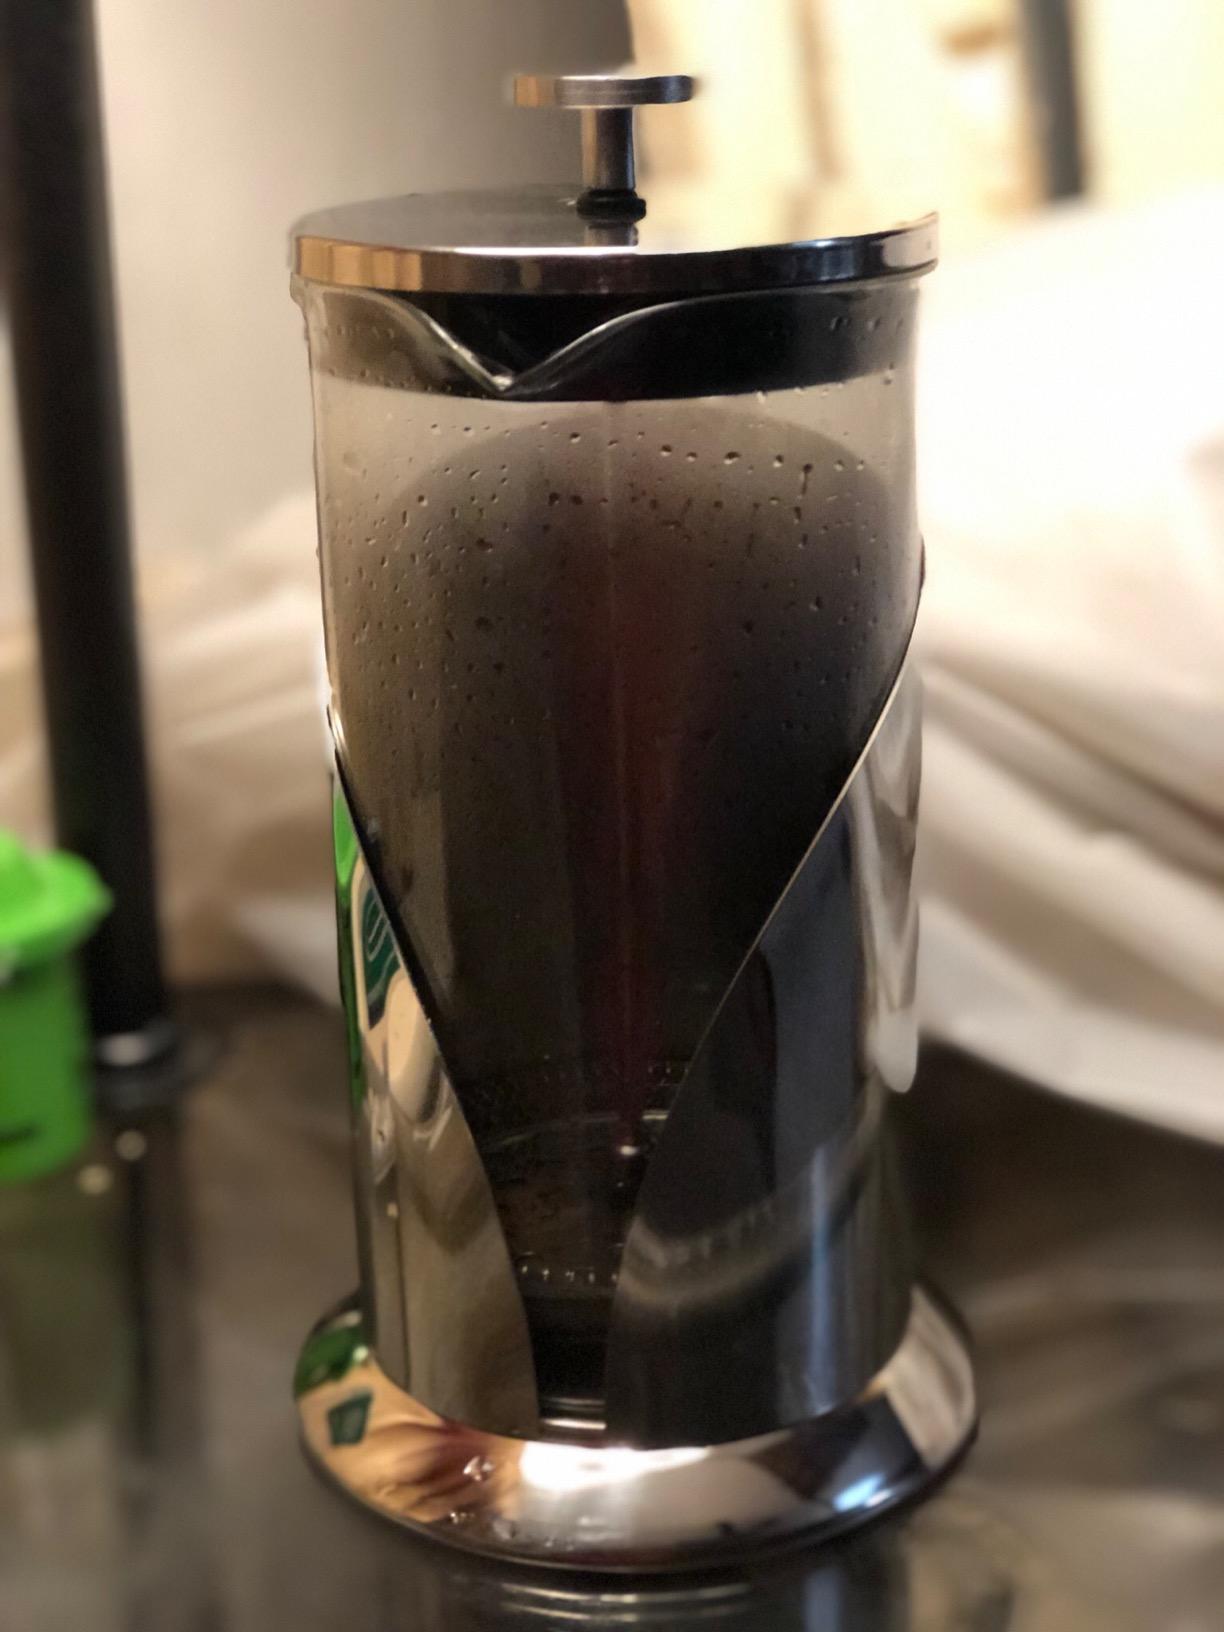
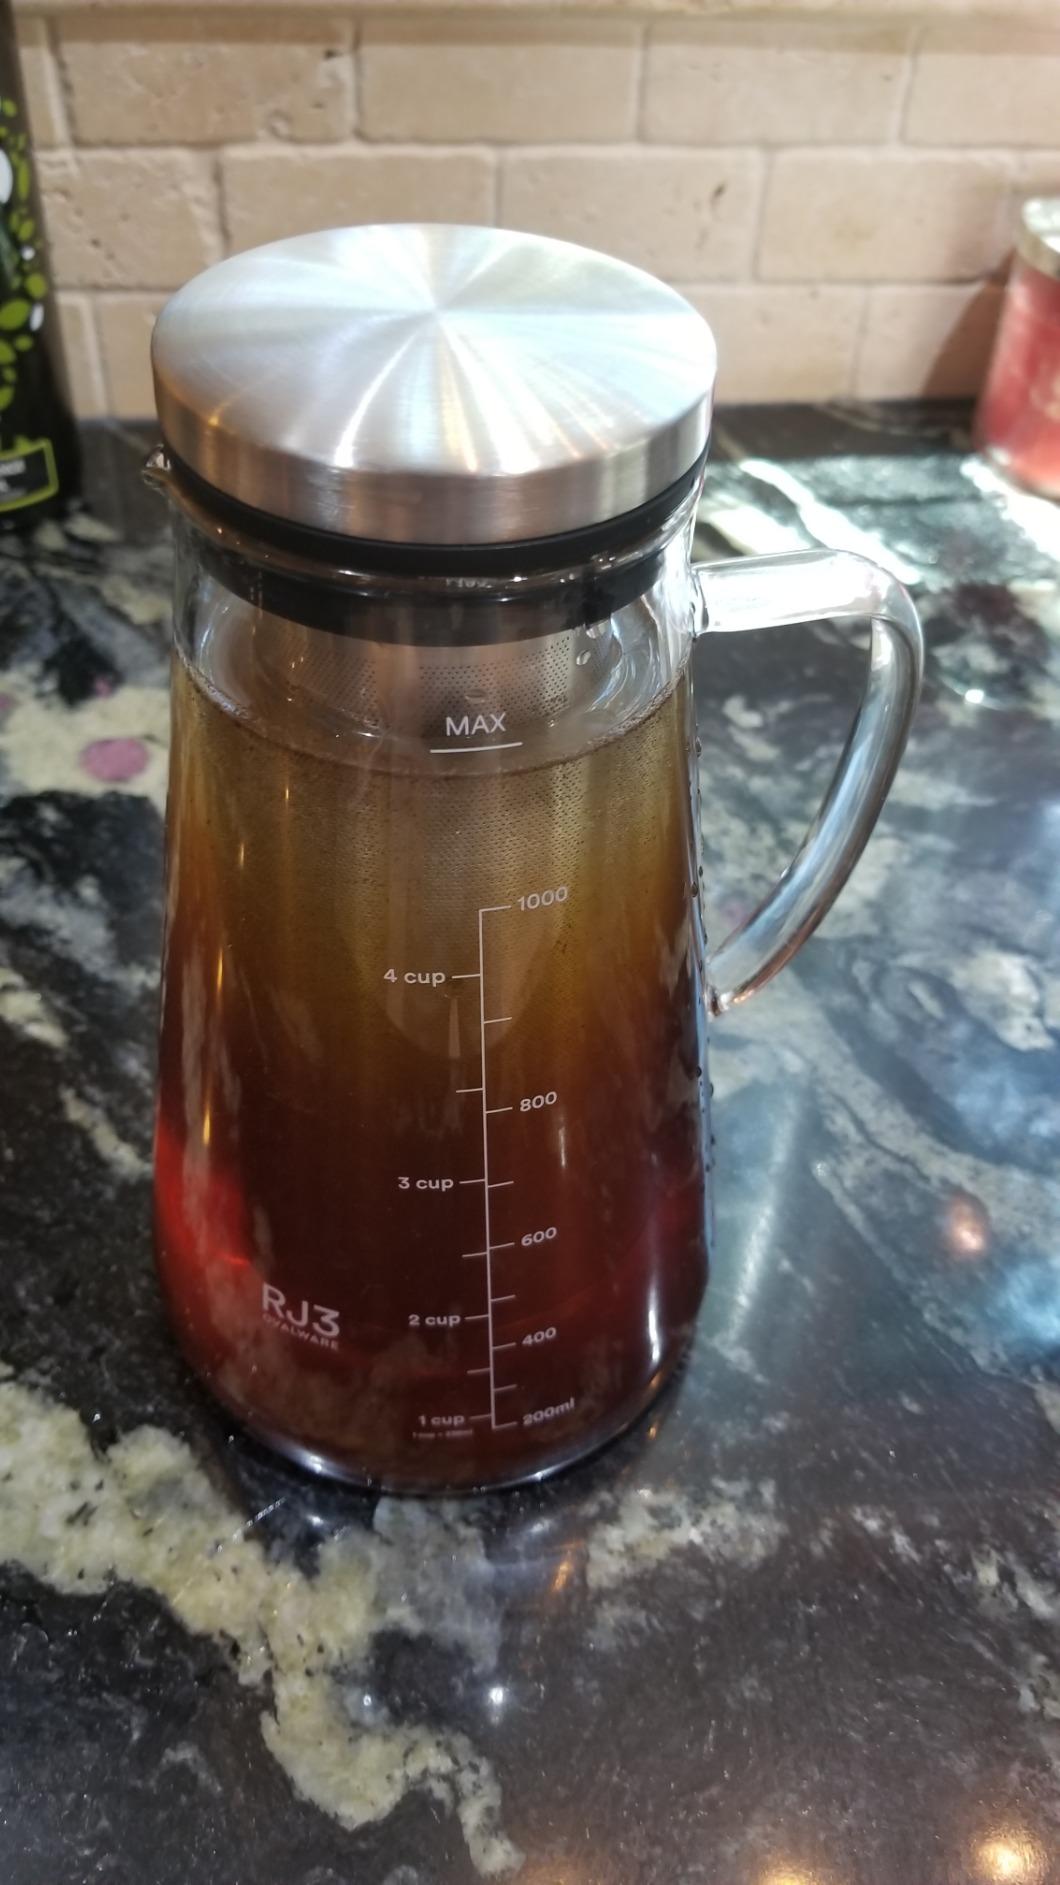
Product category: items_tea
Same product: no